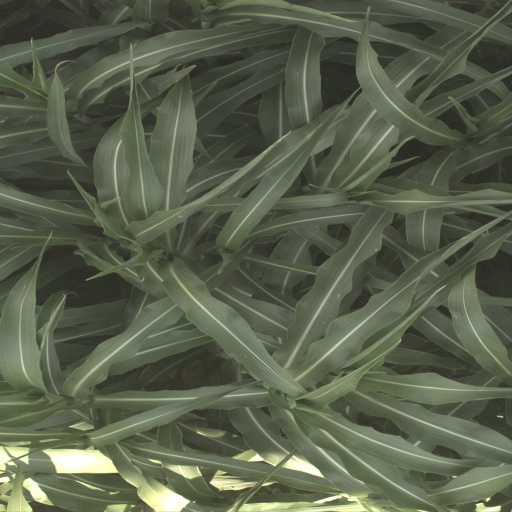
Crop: sorghum